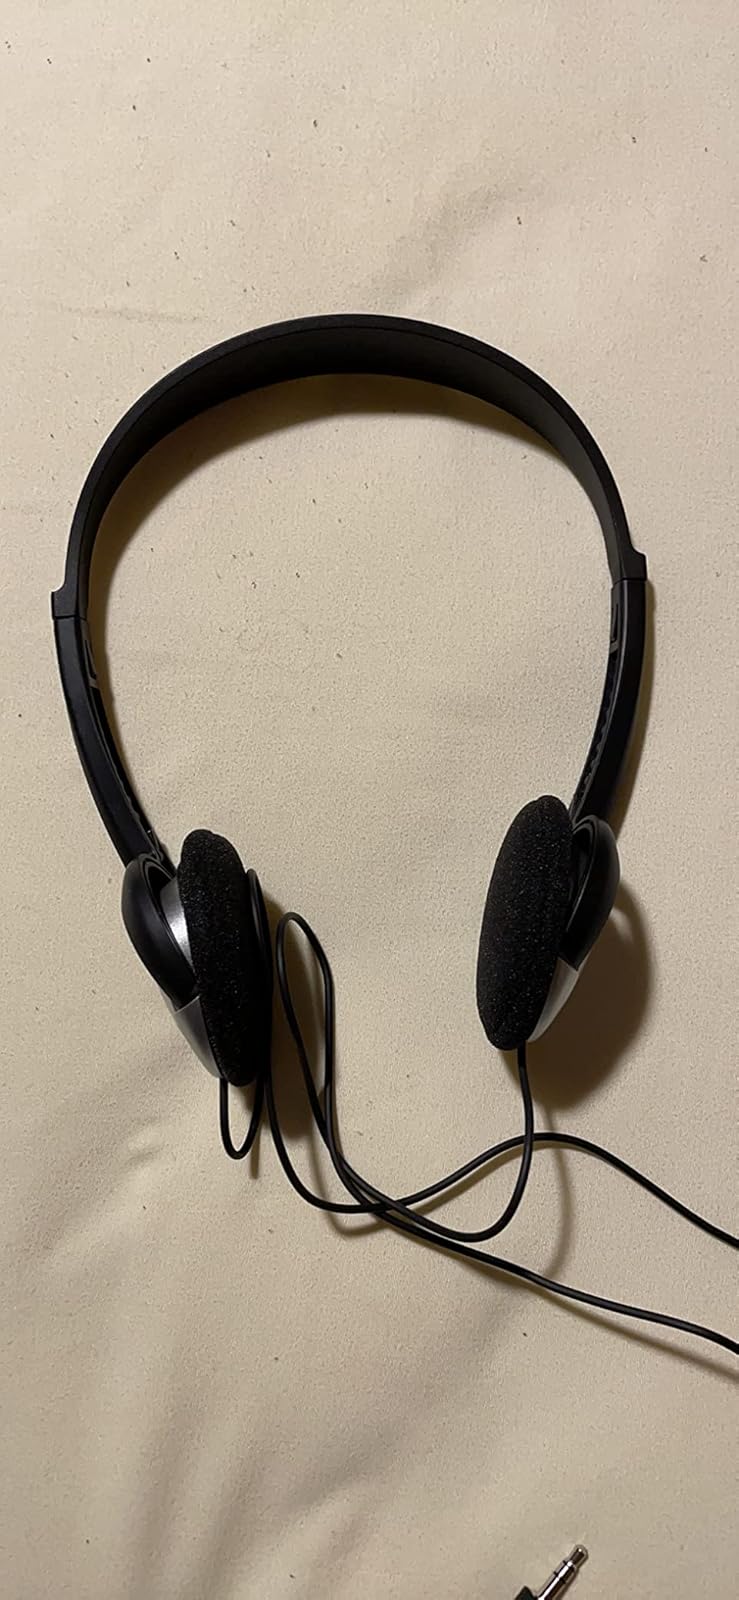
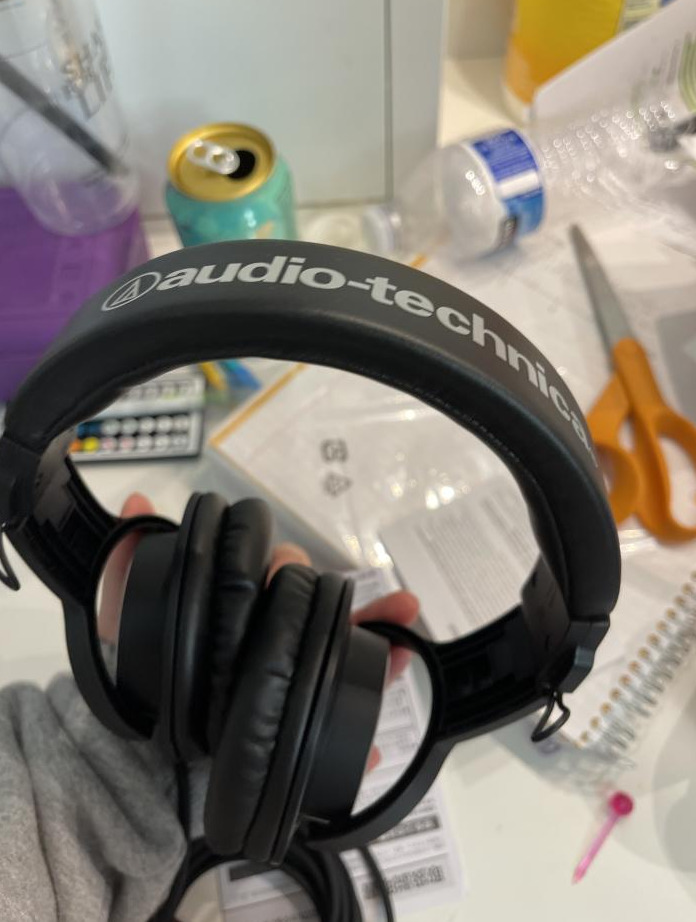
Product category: headphones
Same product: no